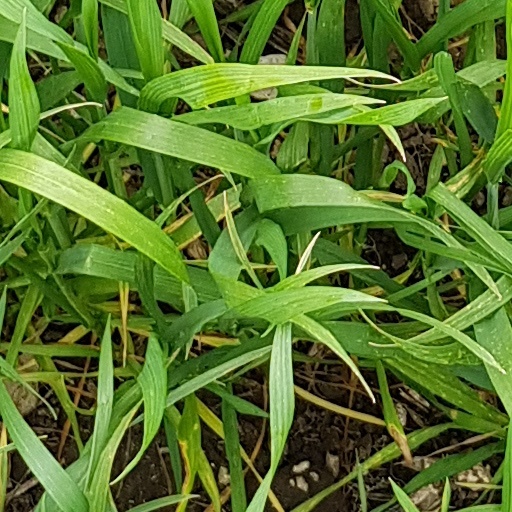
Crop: wheat